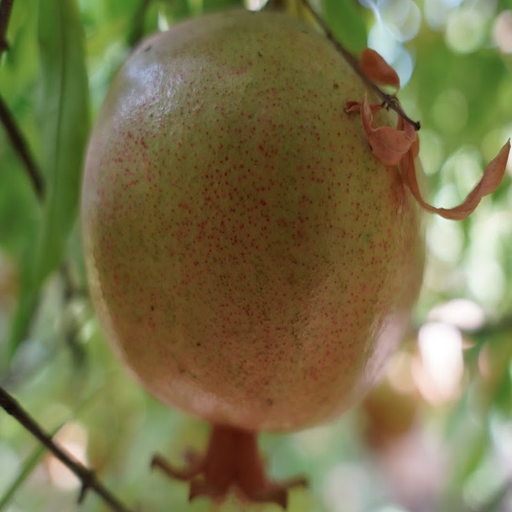
Label: Healthy